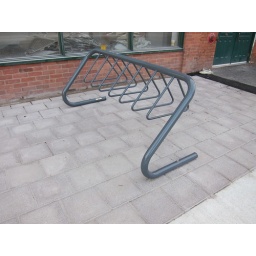
bike rack on Florence in new cutout near Bank Street. next door to Chamber Music Festival office.